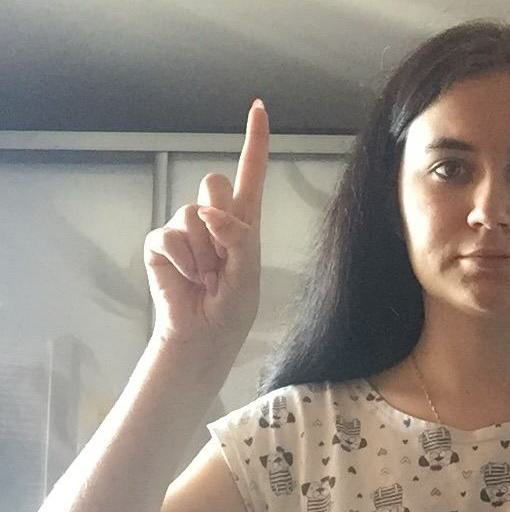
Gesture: one